University of Missouri–Kansas City

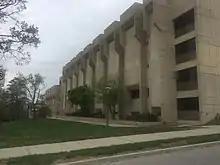
Spencer Chemistry

The building, located at 51st & Rockhill, was built in 1972 using funds donated by Helen Spencer. The purpose of the building was to nurture scientific advancement at UMKC. It currently houses the main office of the Chemistry Department, as well as several chemistry laboratories and classrooms. Spencer Chemistry Building and the Biological Sciences Building are connected on four of its floors.